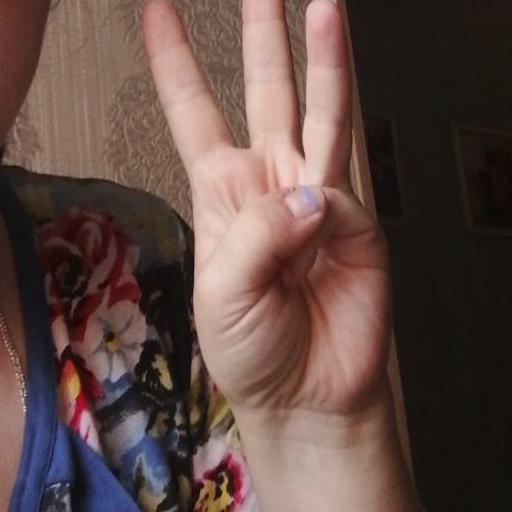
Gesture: three